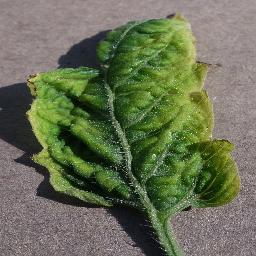
Label: Tomato___Tomato_Yellow_Leaf_Curl_Virus